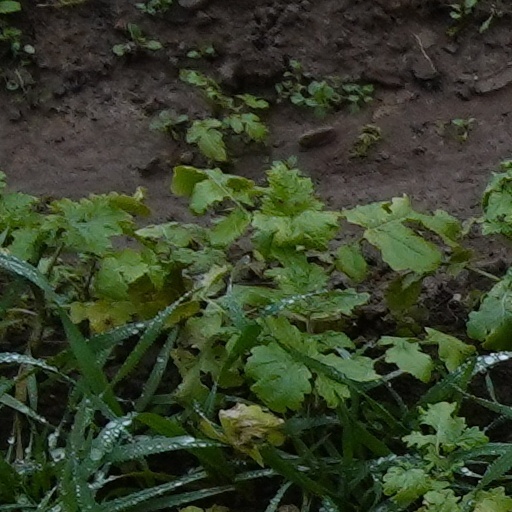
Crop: wheat